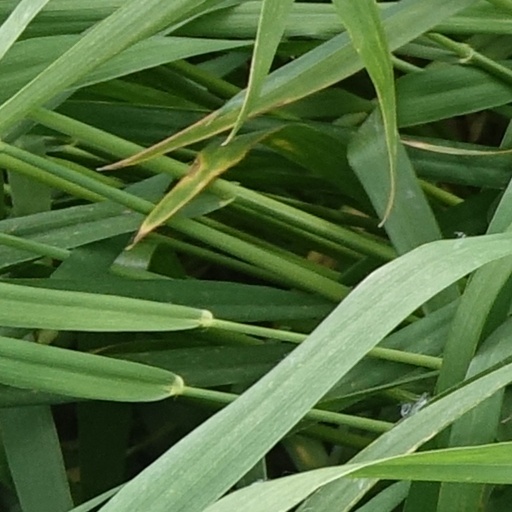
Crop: wheat